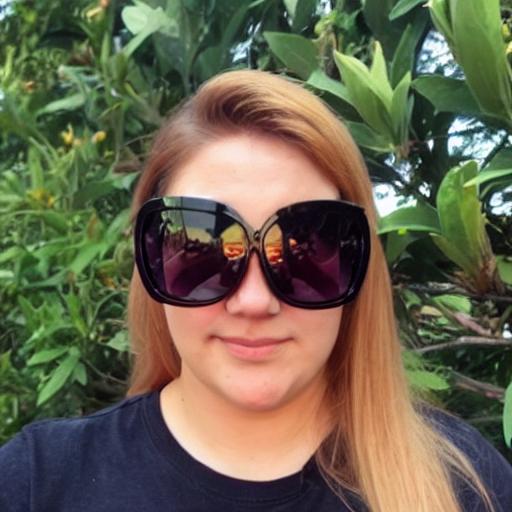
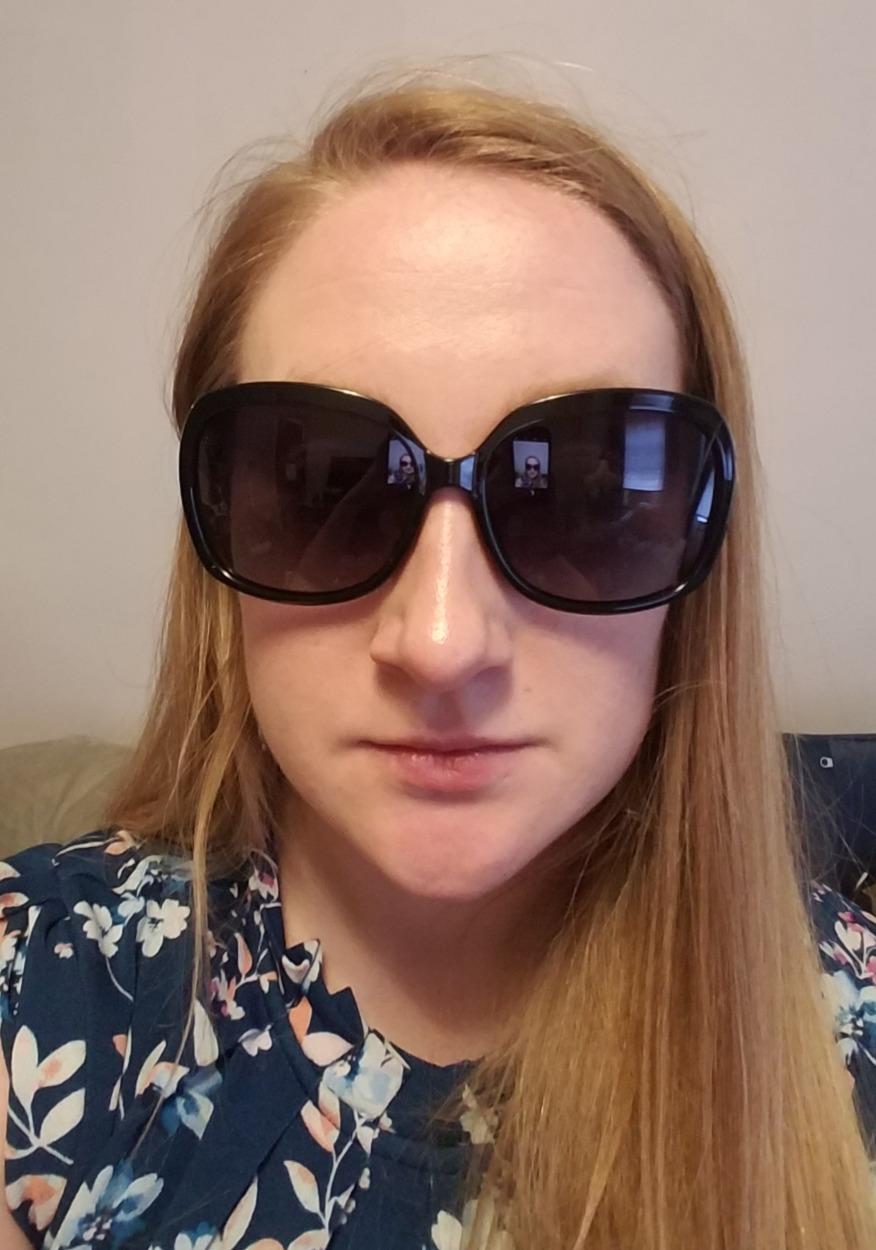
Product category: accessories_sunglasses
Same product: no